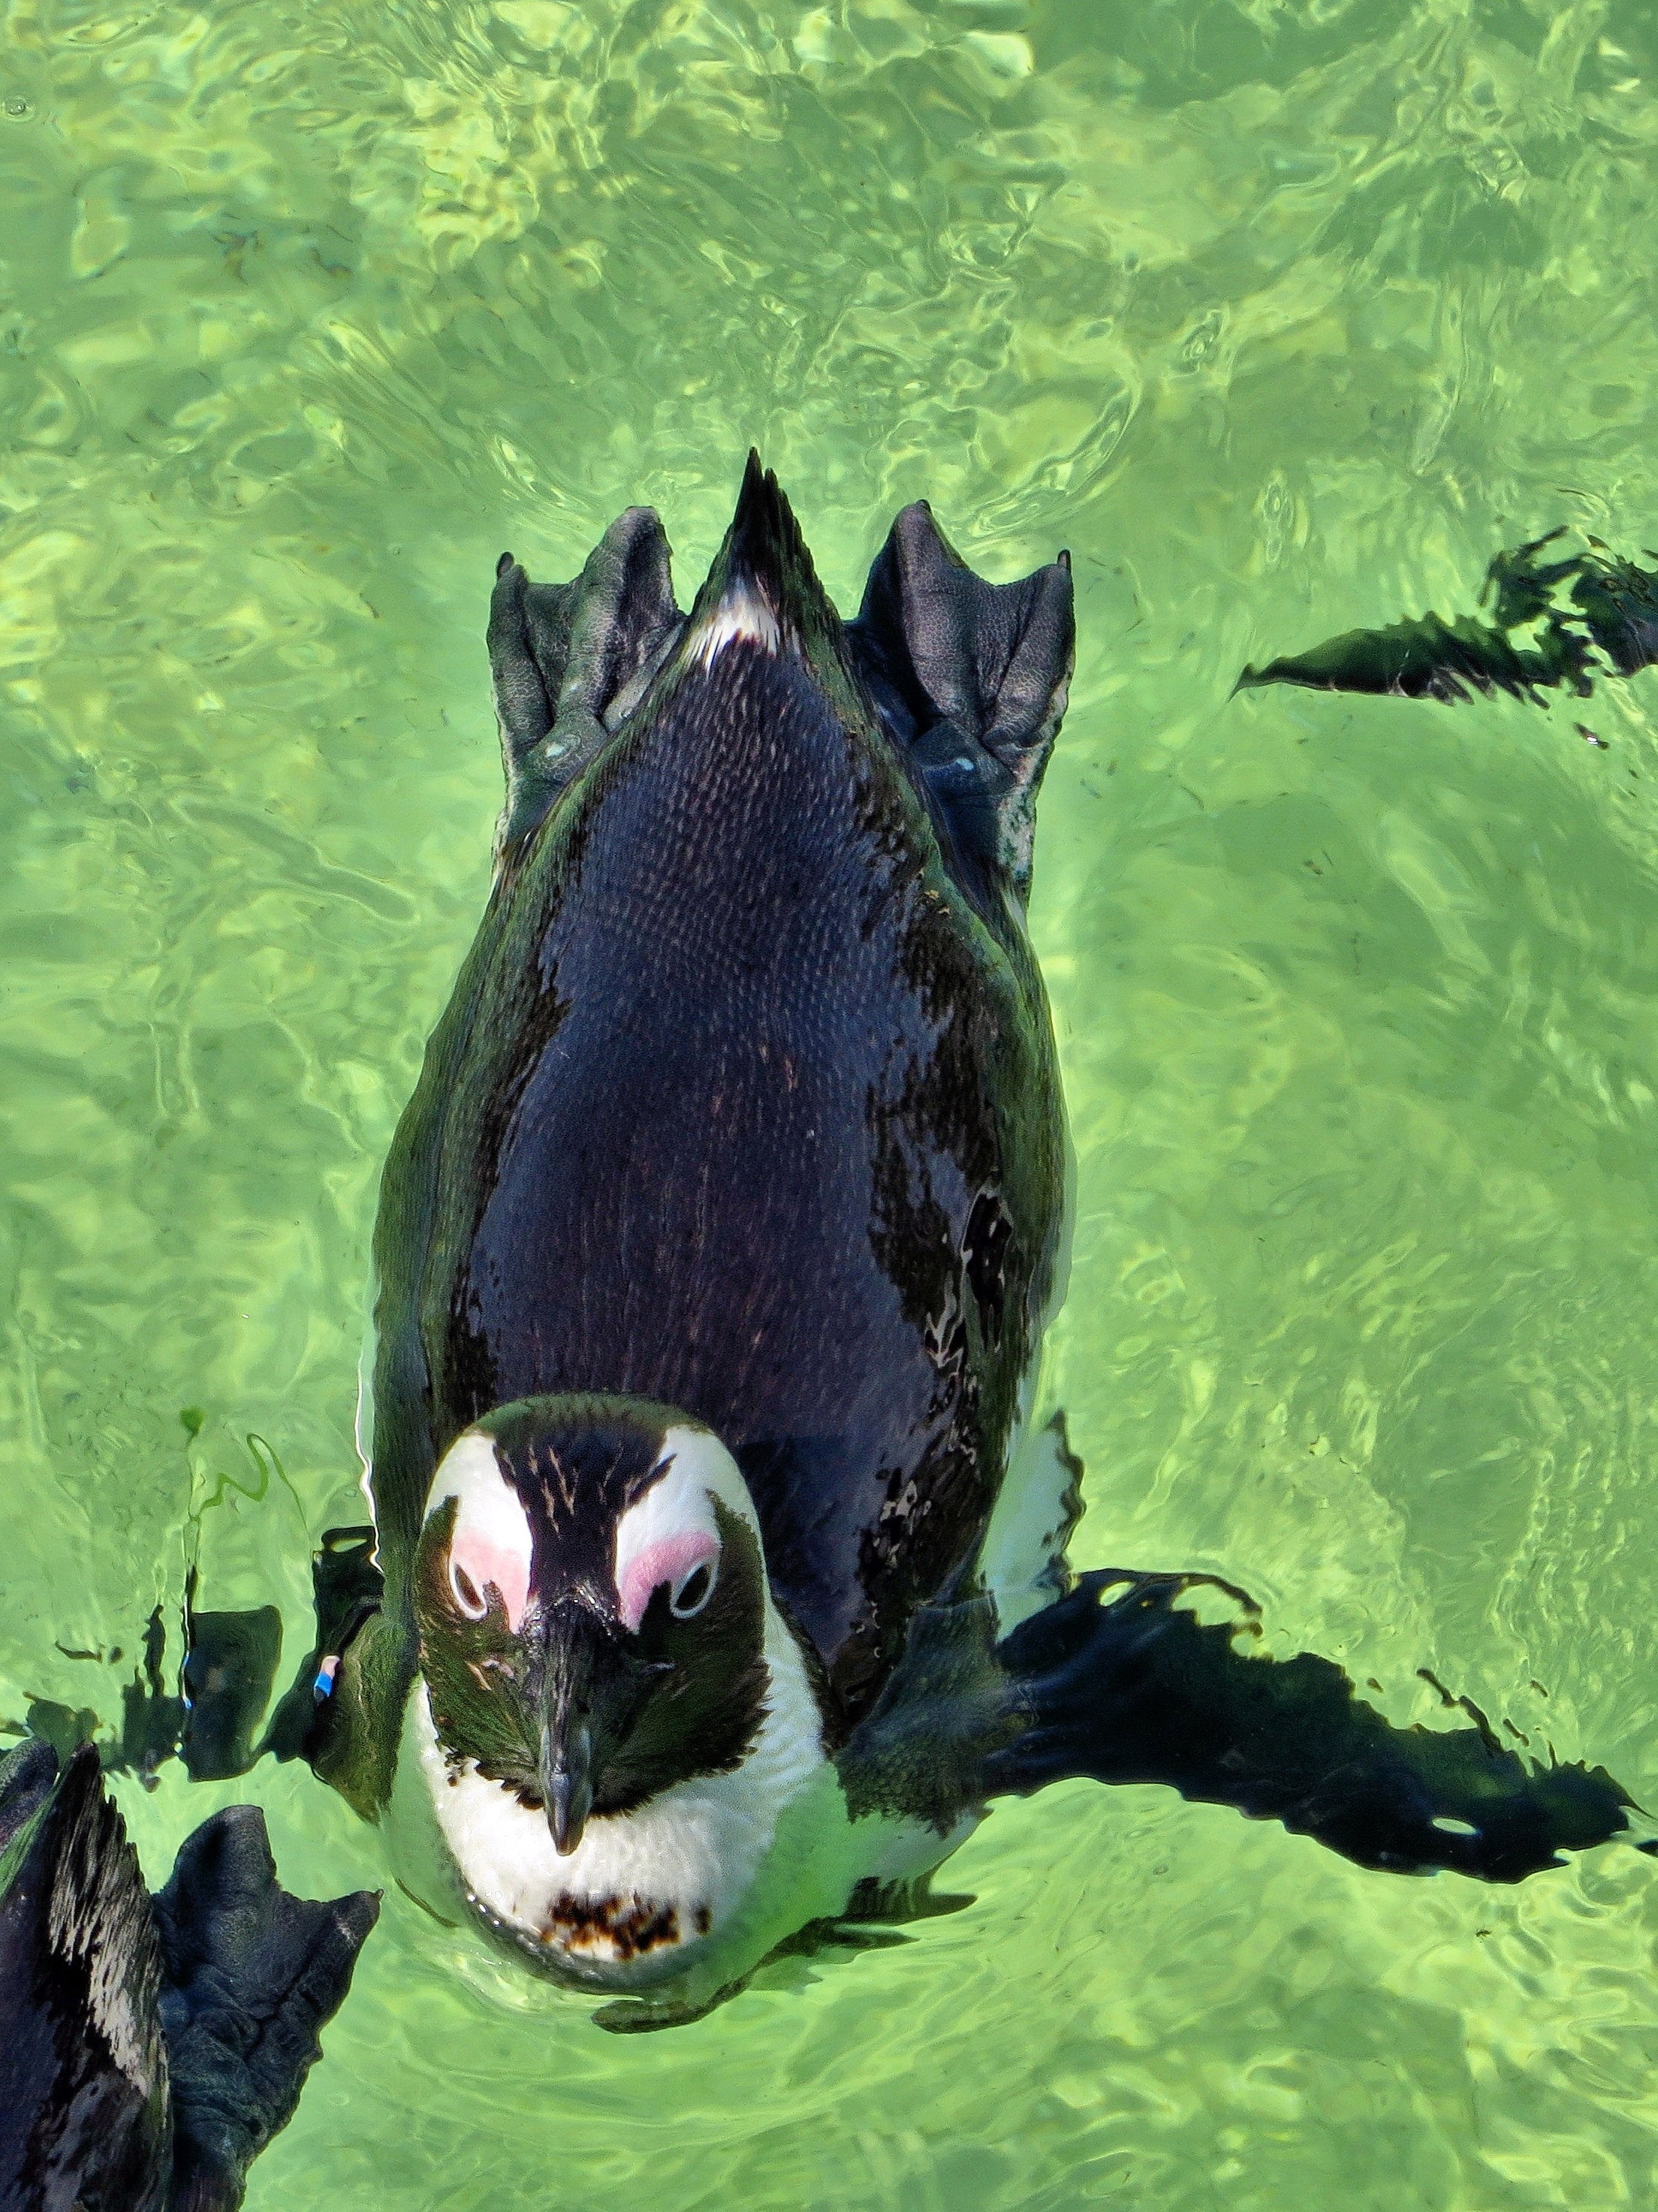
bird, shore, wild, mammal, stallion, penguin, swimming, screenshot, south africa, the cap, cape penguin, horse like mammal